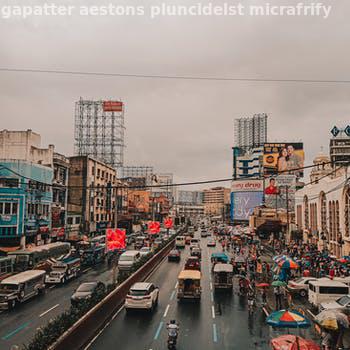
Label: Watermark